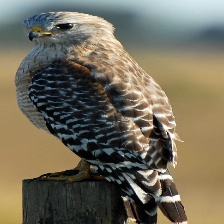
Species: RED SHOULDERED HAWK
Scientific name: BUTEO LINEATUS